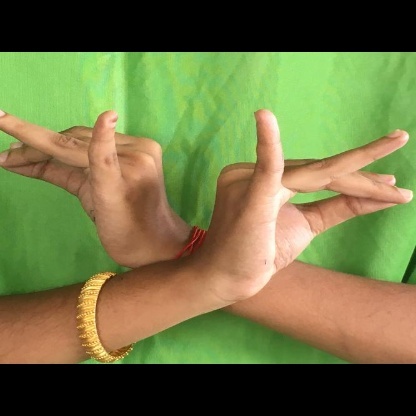
Mudra: Katakavardhana